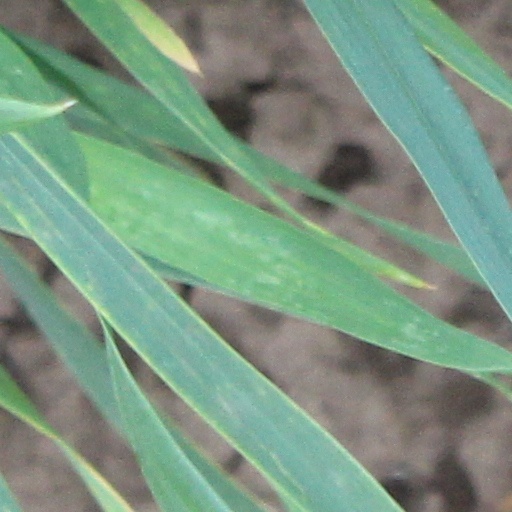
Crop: wheat